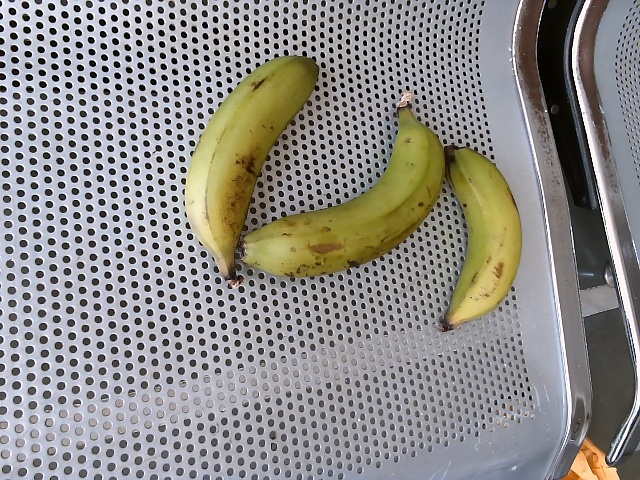
Label: Raw_Banana